Answer in natural language. How many Doorways are visible in the scene? Choose between the following options: 2, 0, 3, 2 or 4
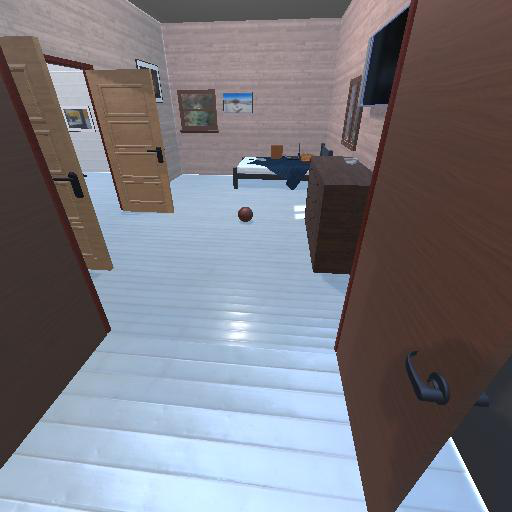
<answer>2</answer>